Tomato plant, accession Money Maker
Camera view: vertical (180 deg); turntable rotation: 210 degrees
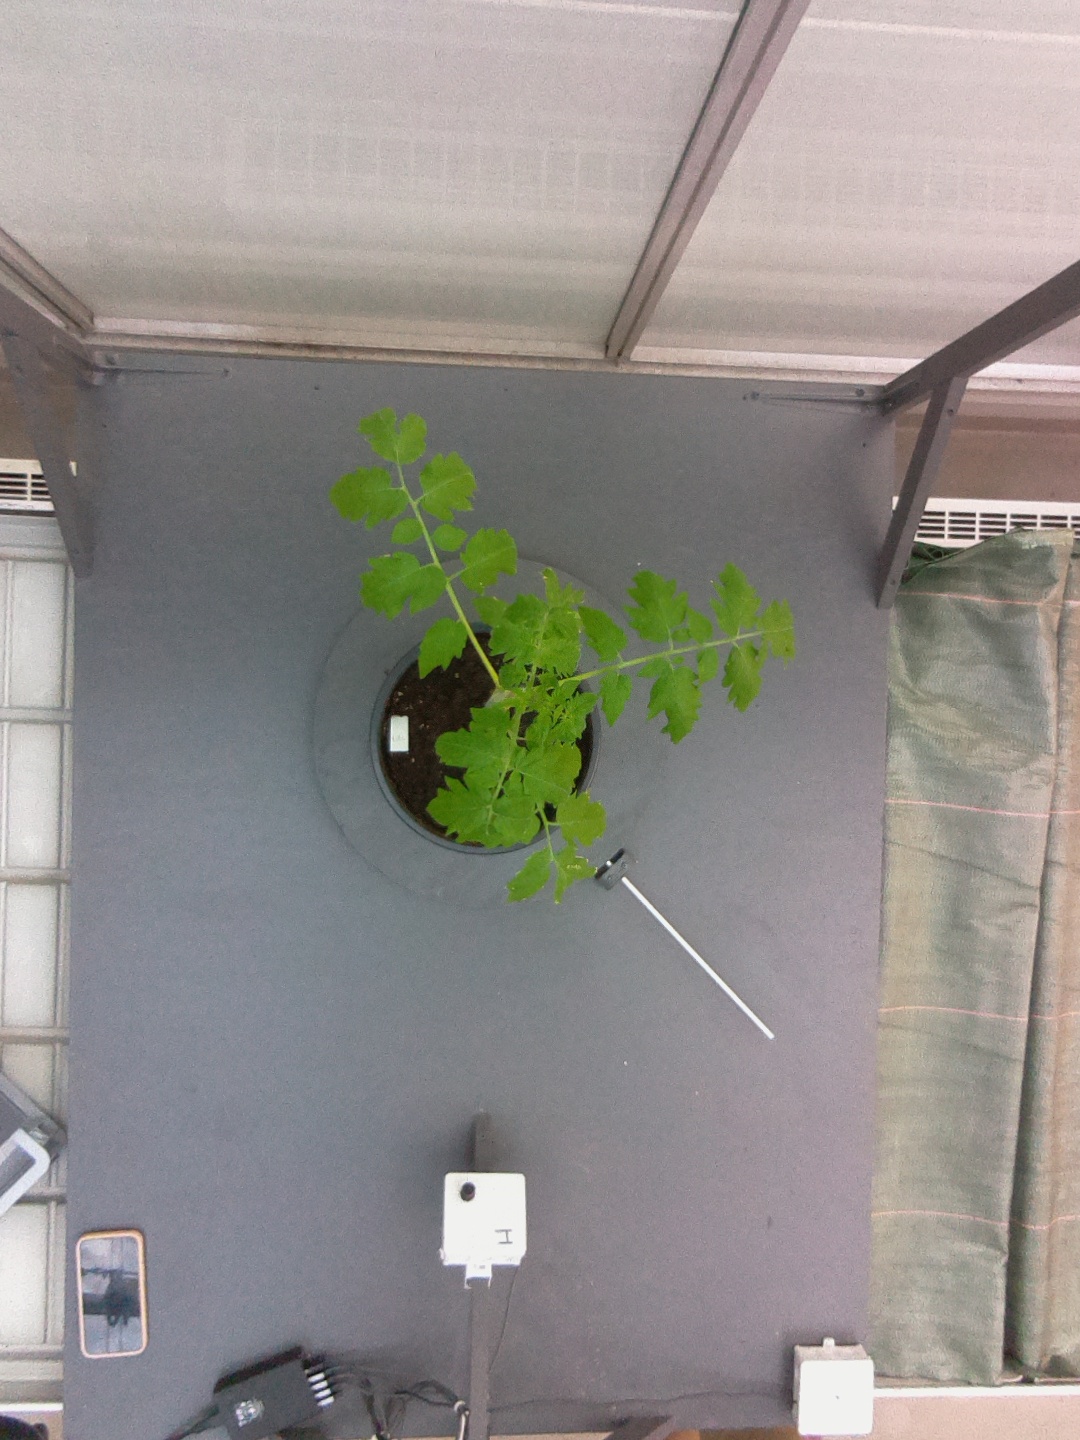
BBCH growth stage 13: 6 of true leaves visible